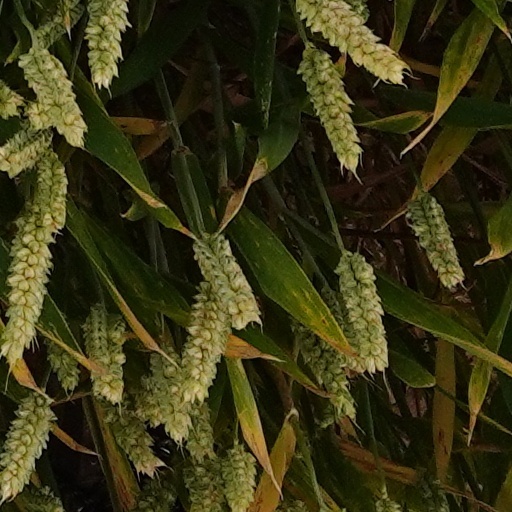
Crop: wheat